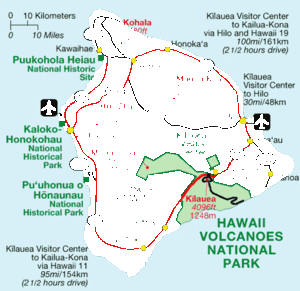
Hawaii Volcanoes nationalpark
Øen Hawaii og nationalparken
Hawaii Volcanoes nationalpark er en nationalpark på øen og i staten Hawaii, USA. Parken blev etableret 1 August 1916, og er 1.308 km² stor. De vigtigste naturlige attraktioner i parken er vulkanerne Kilauea og Mauna Loa.